Michael Frey (footballer)

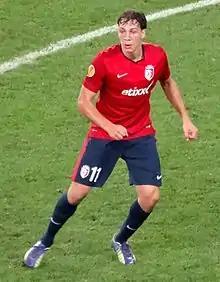
Frey playing for Lille in 2014.

In August 2018, Frey joined Turkish club Fenerbahçe for a reported transfer fee of €2.64 million. He signed a four-year deal. After his first season in Turkey, Frey joined 2. Bundesliga side 1. FC Nürnberg on loan for the 2019–20 season. The club retained an option to make the move permanent.